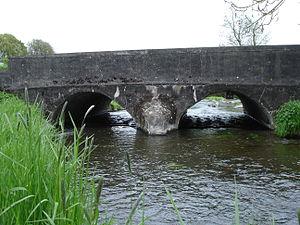
Le pont sur la Wiltz entre Benonchamps et Harzy.
La Wiltz est une rivière de Belgique et du Luxembourg, affluent en rive gauche de la Sûre faisant partie du bassin versant du Rhin via la Moselle.